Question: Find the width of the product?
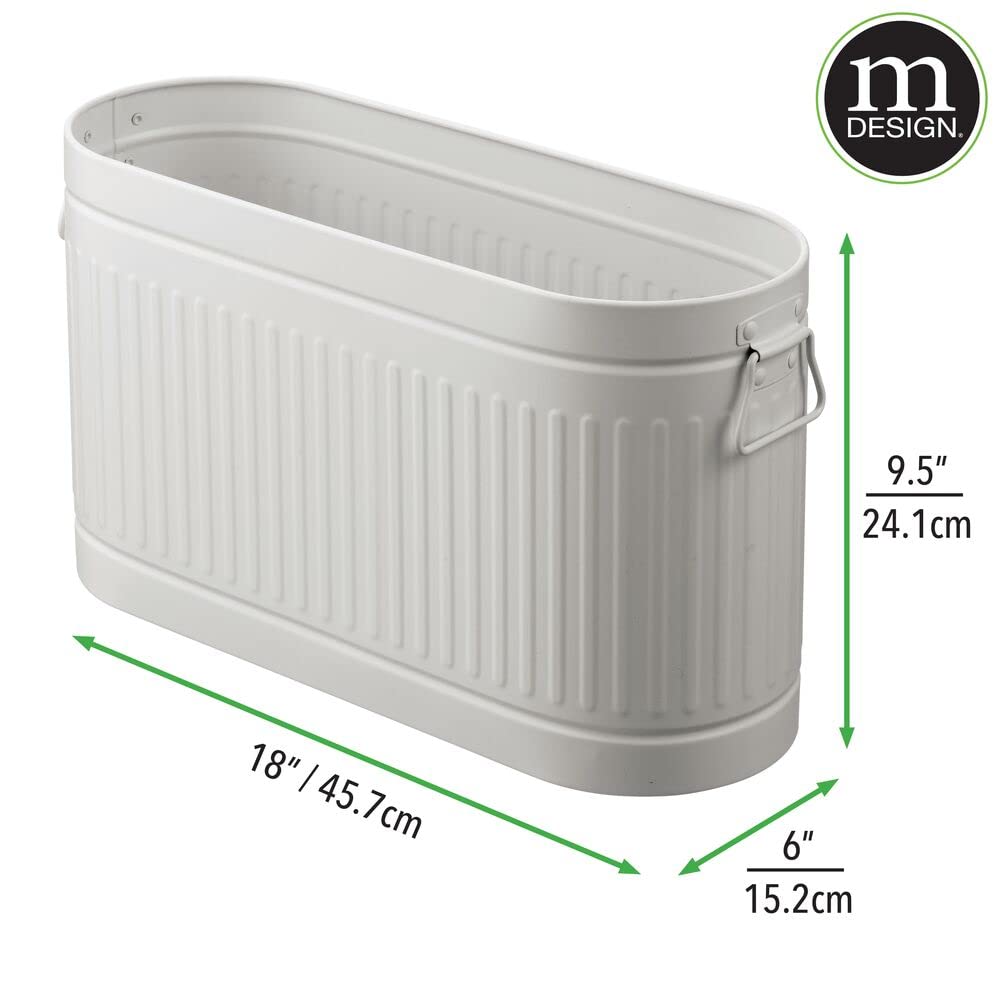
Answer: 15.2 centimetre